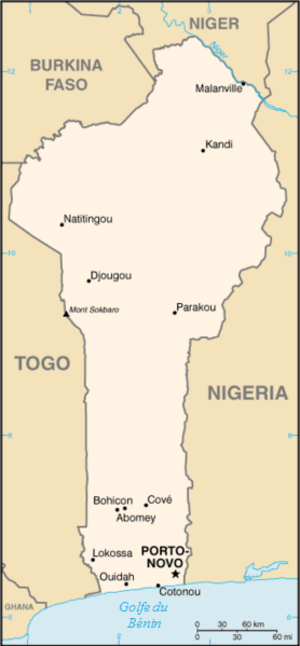
Cet article dresse une liste des villes béninoises les plus peuplées.
Cet article recense les frontières du Bénin.